Armindo Araújo

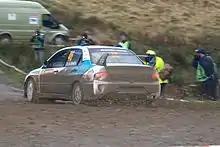
Araújo during the 2007 Rally GB.

Araújo began rallying in 2000, having raced motorcycles since 1994. Between 2000 and 2004 he used a Citroën Saxo on Portuguese national events, winning the National Championship in 2003 and 2004, before winning the title again in 2005 and 2006 using a Group N Mitsubishi Lancer Evolution VIII.